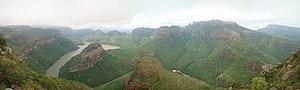
Le Blyde River Canyon est situé dans la province du Mpumalanga en Afrique du Sud, dans l'est de la région historique du Transvaal. Il est situé sur la très touristique Route du Panorama.